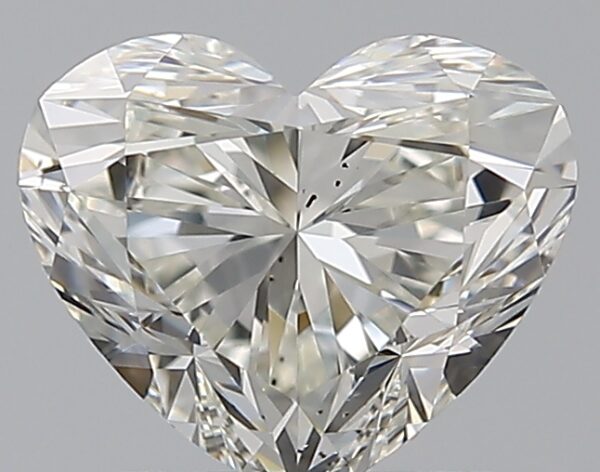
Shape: heart
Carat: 1.01
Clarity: VS2
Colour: J
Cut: EX
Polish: EX
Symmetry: EX
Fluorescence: F
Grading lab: GIA
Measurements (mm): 5.86 x 6.97 x 4.14